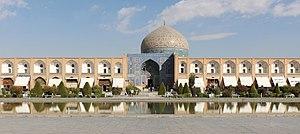
Mosquée du Cheikh Lotfallah, Ispahan, Iran